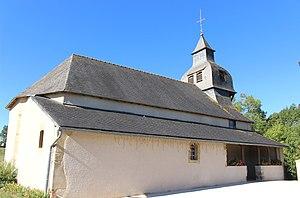
Église Saint-Michel de Mun (Hautes-Pyrénées)
La liste des églises des Hautes-Pyrénées recense de manière exhaustive les églises situées dans le département français des Hautes-Pyrénées.
Mun est une commune française située dans le département des Hautes-Pyrénées, en région Occitanie.